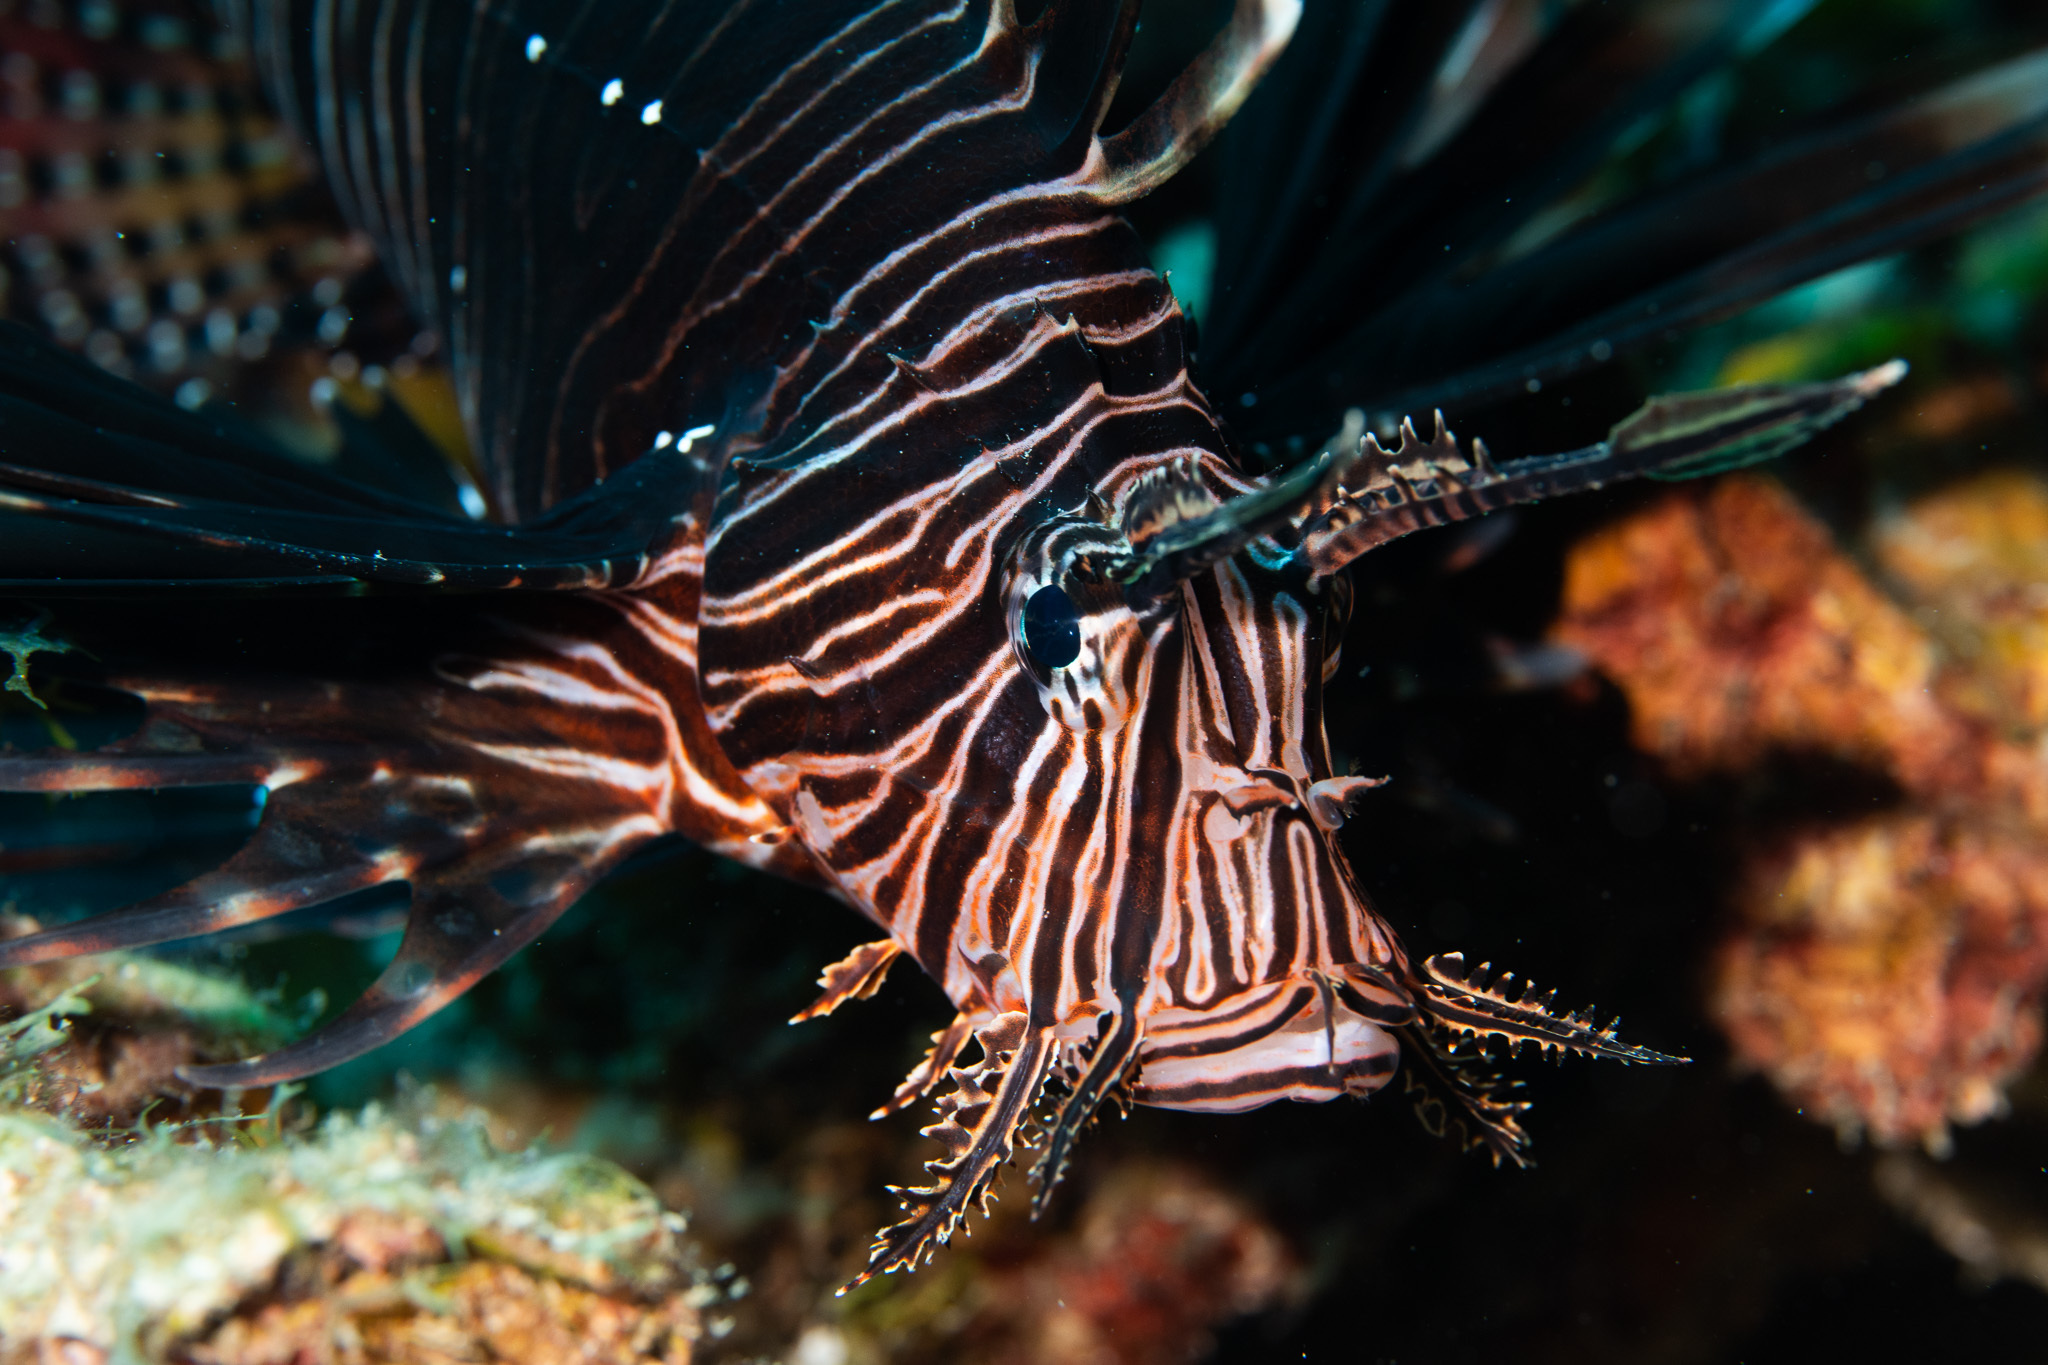
Pterois volitans (Red Lionfish)